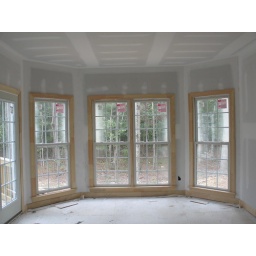
These will be the windows in our bedroom, plus a door to the deck.